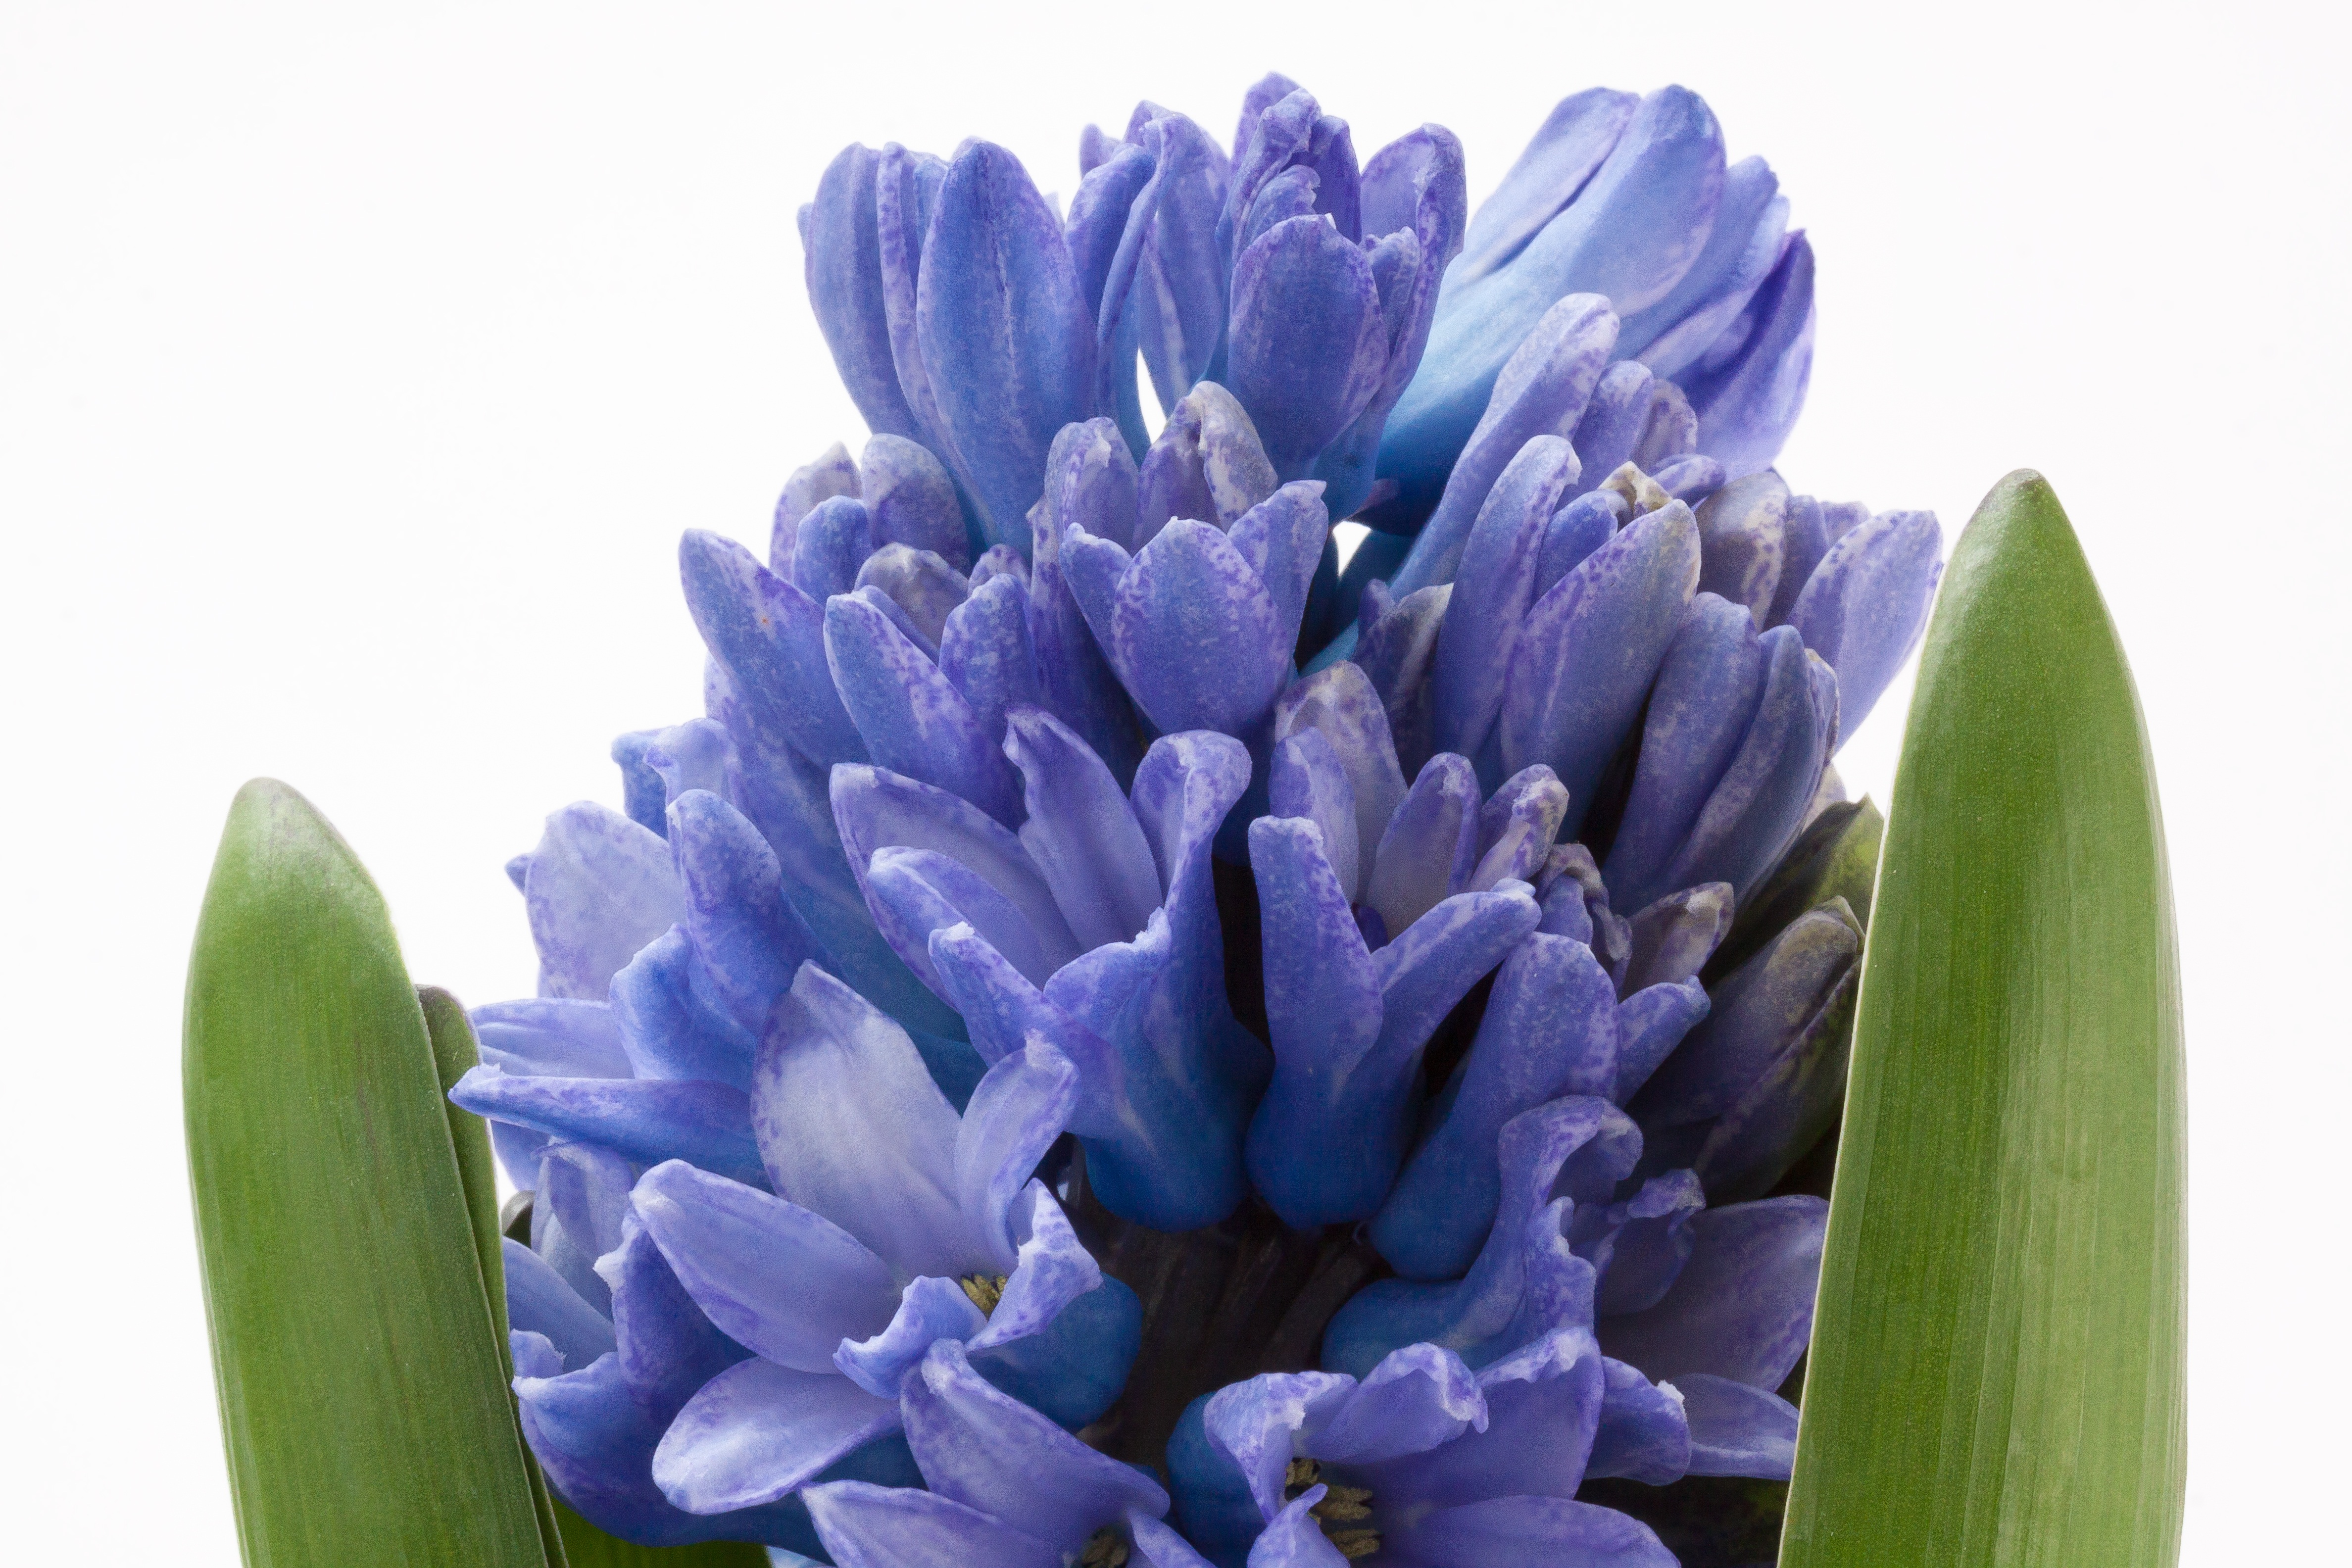
blossom, plant, flower, petal, bloom, spring, macro, blue, crocus, hyacinth, fragrance, flowering plant, spring greetings, asparagaceae, asparagus plant, hyacinthus orientalis, land plant, english lavender